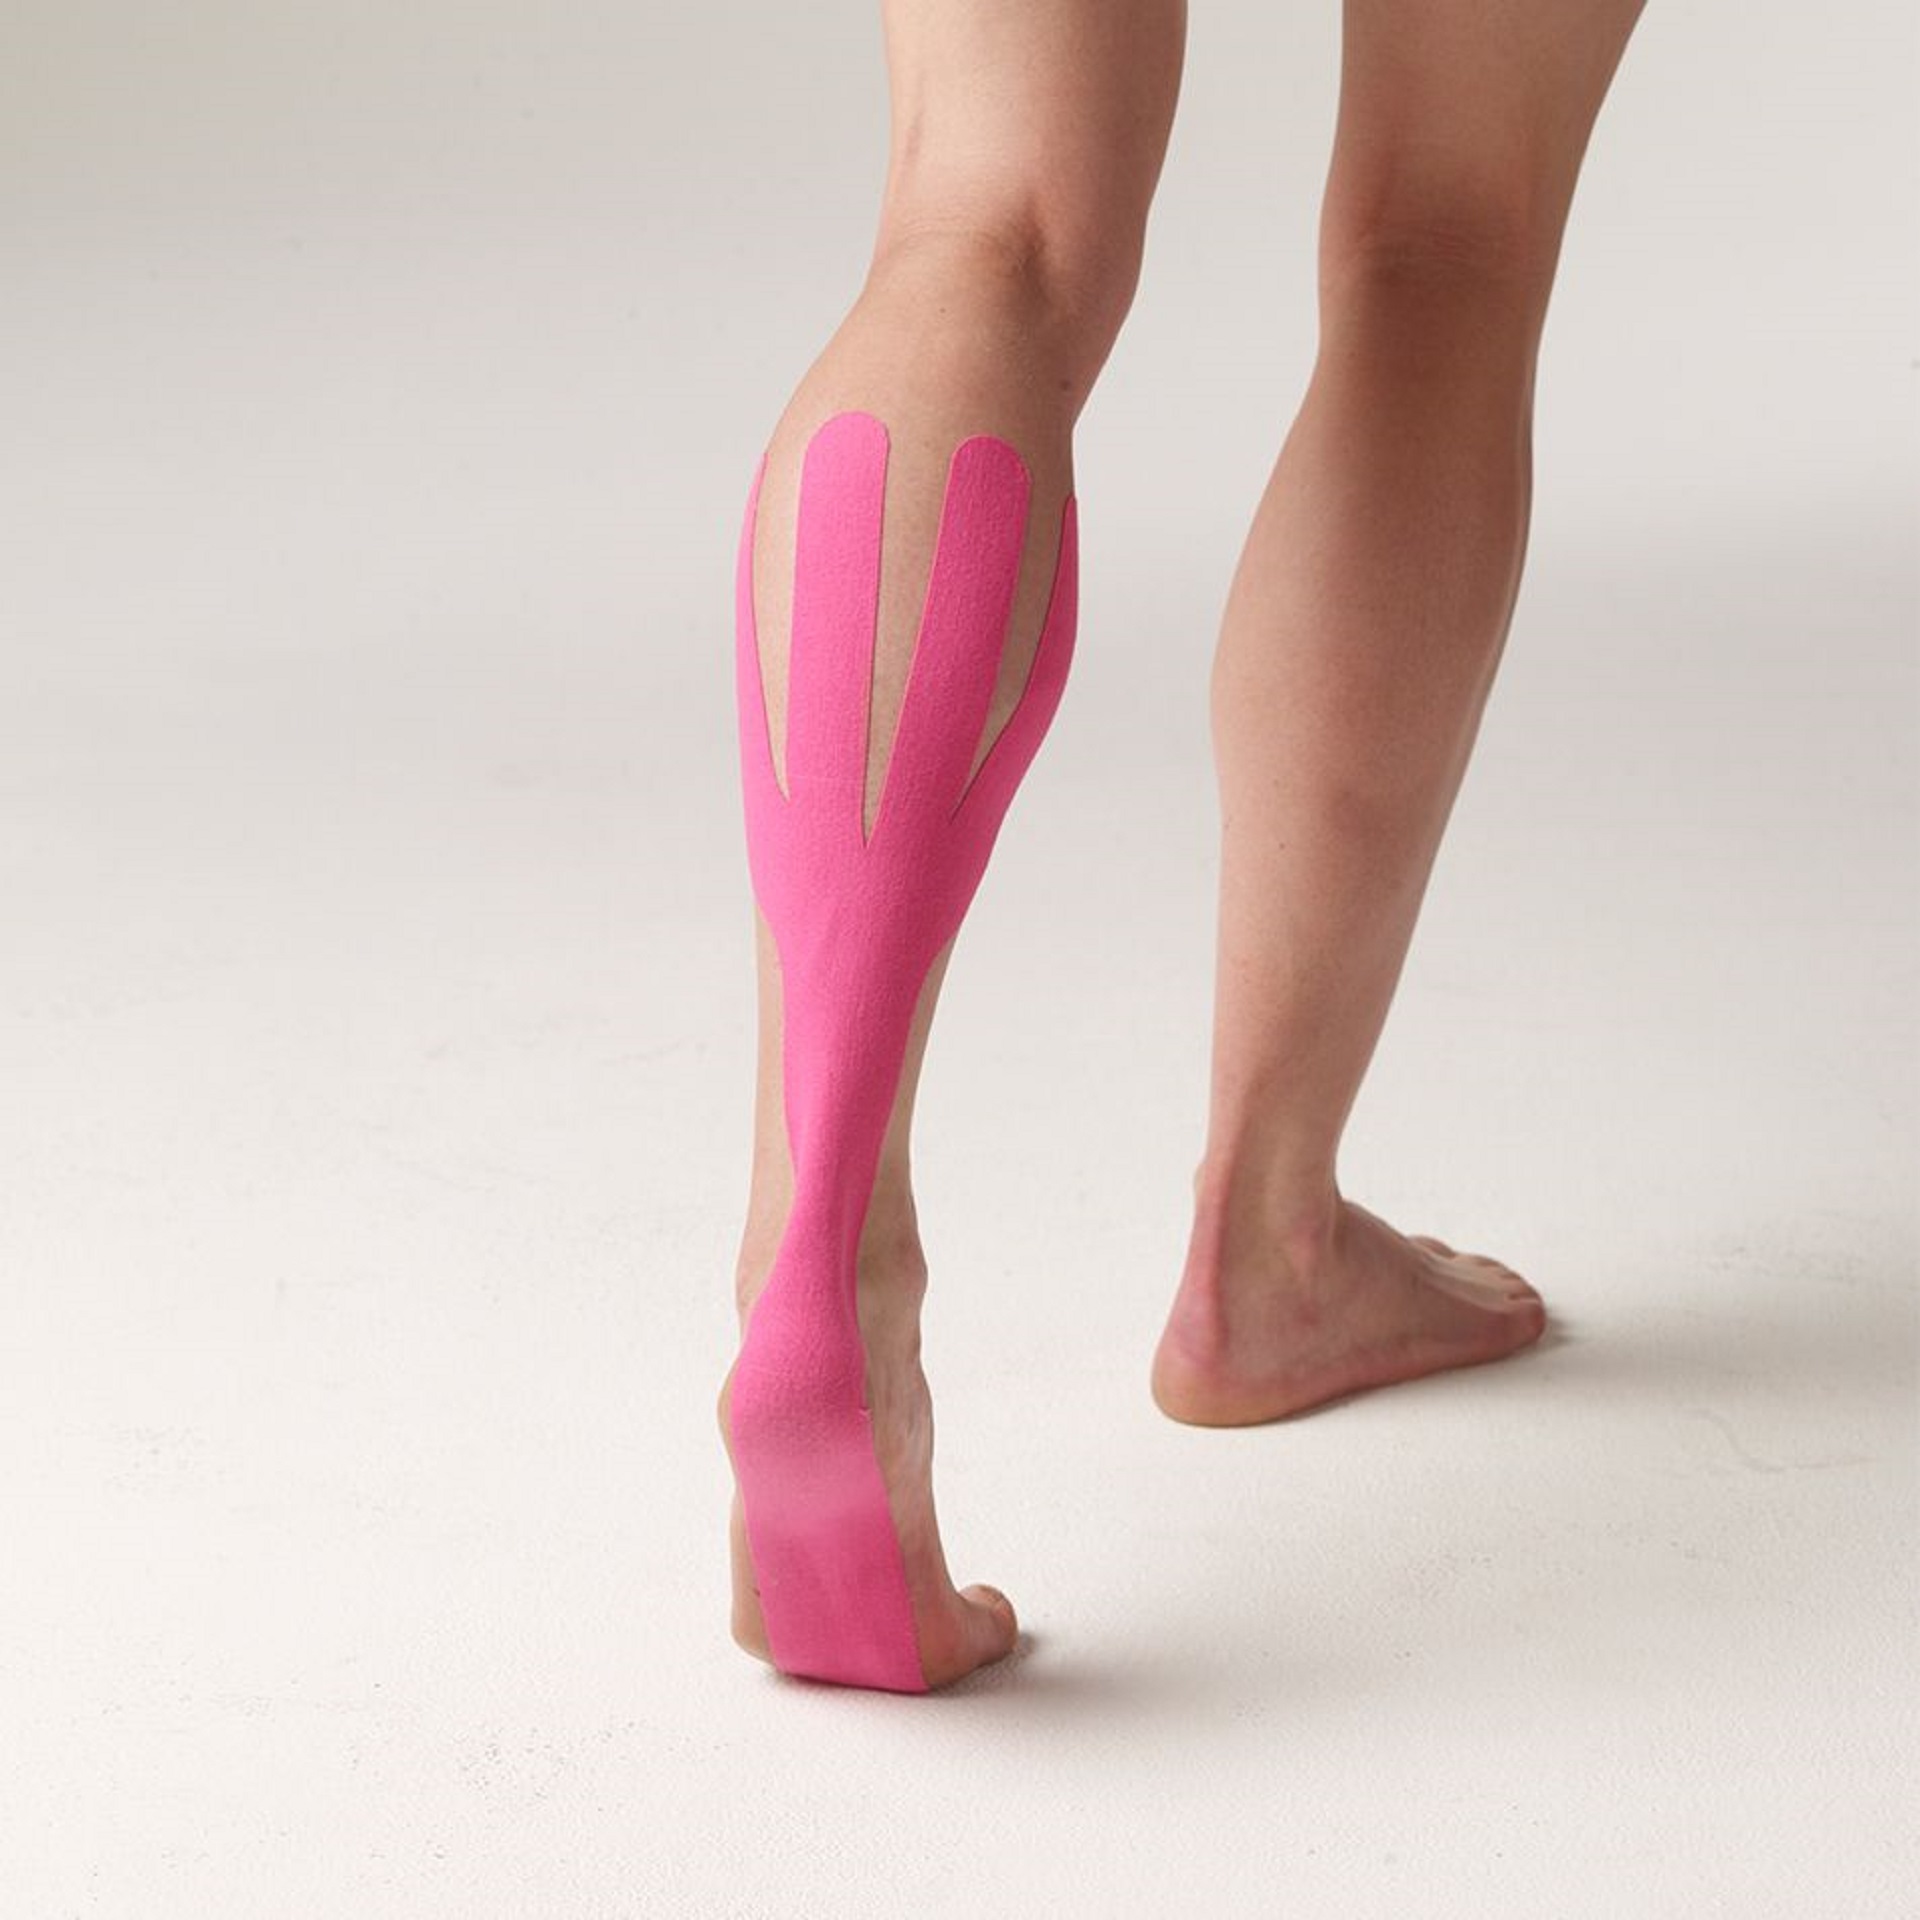
spider, human leg, joint, pink, magenta, foot, barefoot, toe, calf, ankle, balance, Dancing shoe